Coalition of the Gulf War

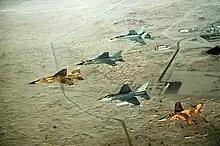
Multinational group (Qatari F1 Mirage & Alpha Jet, French F1 Mirage, U.S. F-16, and Canadian CF-18 Air Forces) of fighter jets during Operation Desert Shield

Argentina contributed 500 troops, two corvettes, a destroyer, two cargo planes and three helicopters. The operations of Argentinian forces were codenamed Operation Alfil.